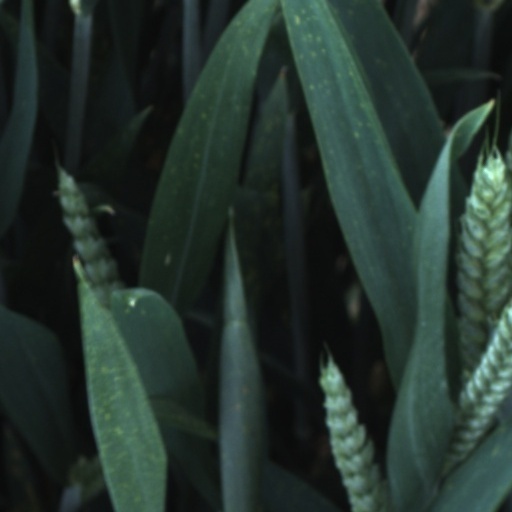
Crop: wheat